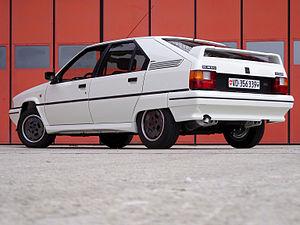
Citroën BX 19 GTI 16 Valve Phase 1 1988 modèle export catalysé restauration complète en 2008